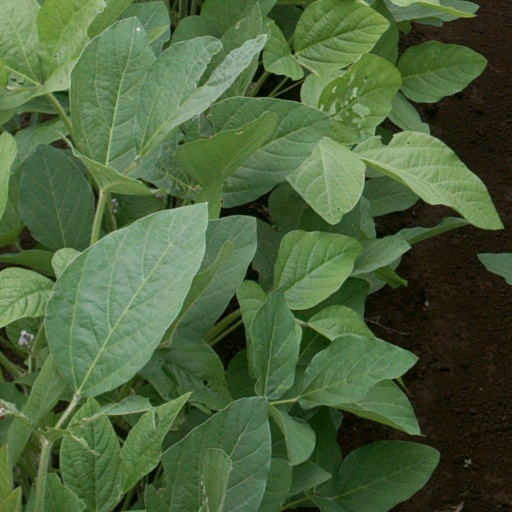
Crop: soybean